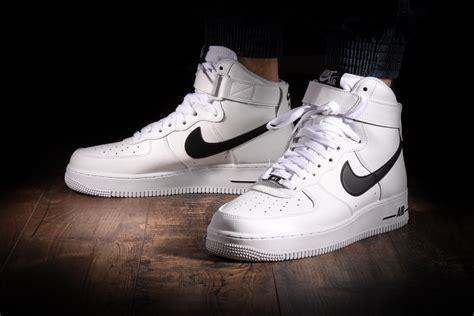
Brand: Nike
Model: Air Force